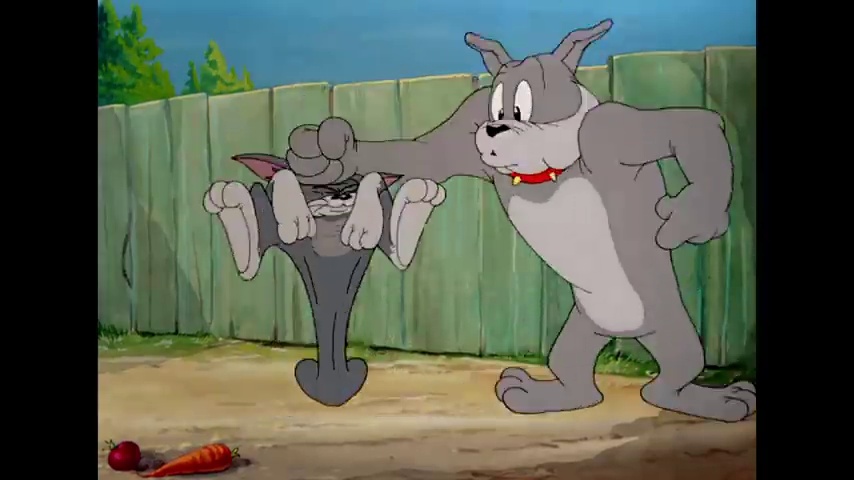
Portrait style: Cartoon Portrait